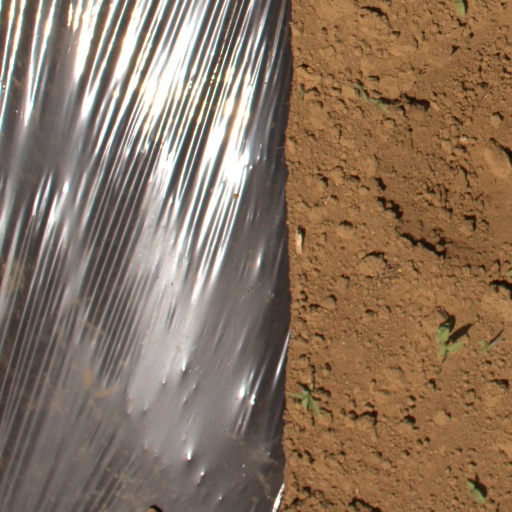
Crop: Jerusalem artichoke